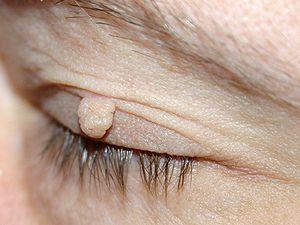
La neurofibromatose de type I est aussi appelée maladie de Recklinghausen du nom du médecin allemand, Friedrich Daniel von Recklinghausen, qui le premier a décrit cette maladie en 1881. C'est une maladie monogénique neurodéveloppementale, caractérisée par des symptômes multisystémiques incluant une augmentation du risque de déficit cognitif et une prédisposition à la formation de tumeurs. Elle est une des plus fréquentes
Un fibrome est une tumeur bénigne, développée par prolifération fibroblastique pure. Il se compose de tissus conjonctif ou fibreux. Il peut se développer sur tout organe, à partir du mésenchyme. Les termes « fibroblastique » ou « fibromateux » s'appliquent aux tumeurs du tissu conjonctif fibreux.